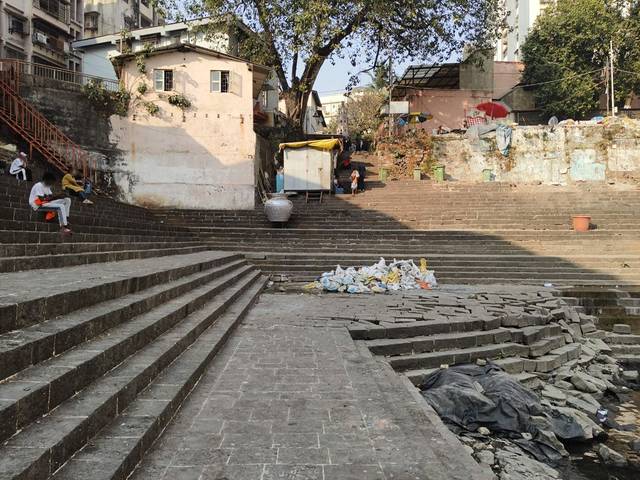
Region: India
Coordinates: 18.946, 72.793